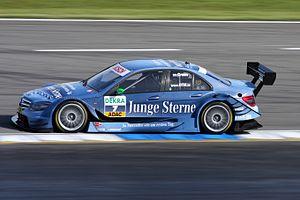
Persson Motorsport, était une écurie allemande du sport automobile qui a principalement participé aux Deutsche Tourenwagen Masters mais aussi à certains championnats de Grand Tourisme comme le Championnat FIA GT.